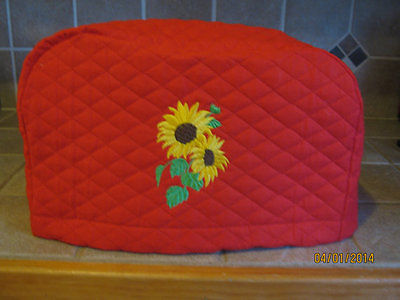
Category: toaster